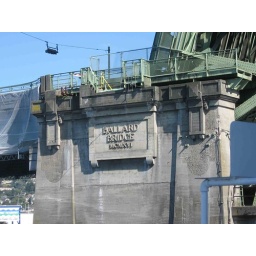
All the times I've driven over this bridge and I never knew this sign was here.